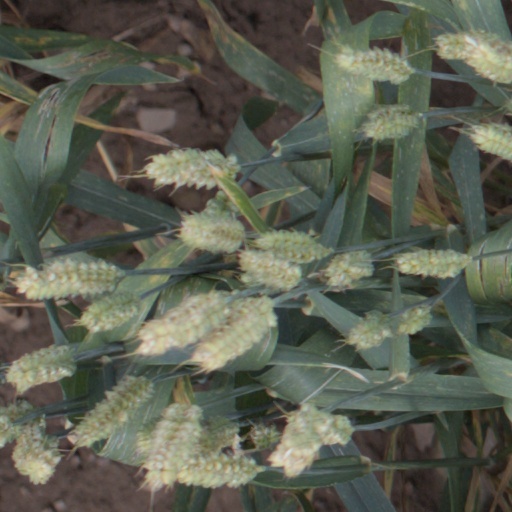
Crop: wheat